Sophie Milman

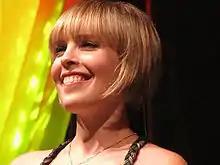
Milman in 2010

After emigrating from Russia in the early 1990s, Milman, who is Jewish, spent most of her childhood years in Israel where she listened extensively to jazz. Her family later emigrated to Toronto, Canada.